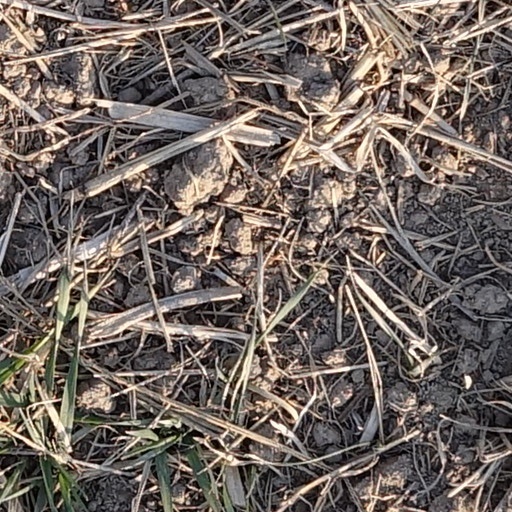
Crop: wheat